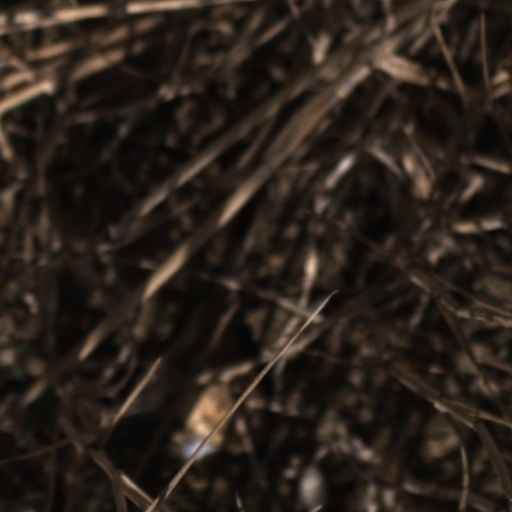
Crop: wheat